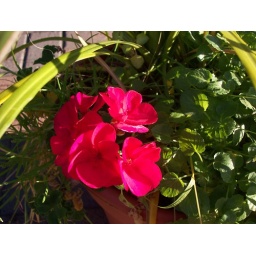
This was the only flower that was bloomed on this plant, and the red stood out against the green.